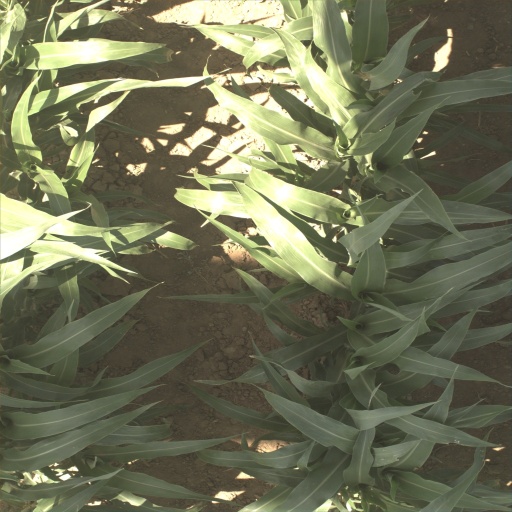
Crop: sorghum